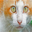
Label: cat